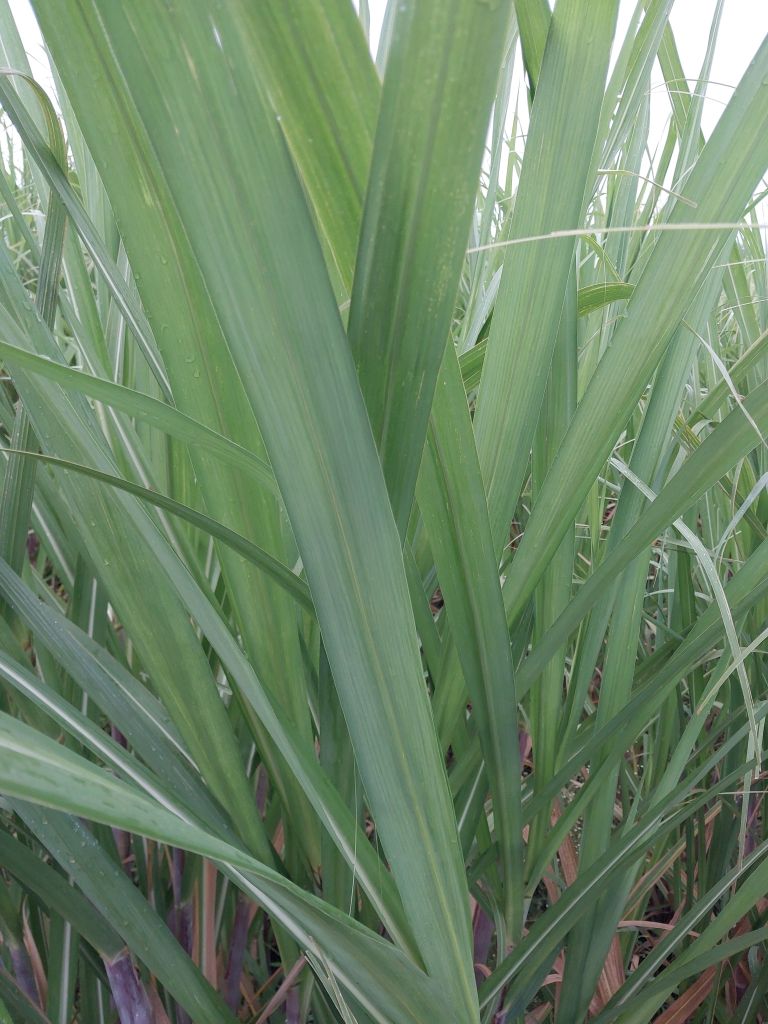
Label: Healthy